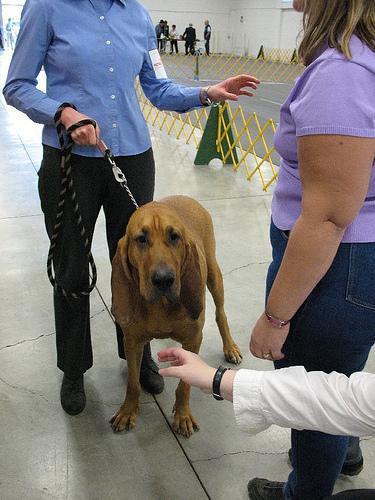
bloodhound